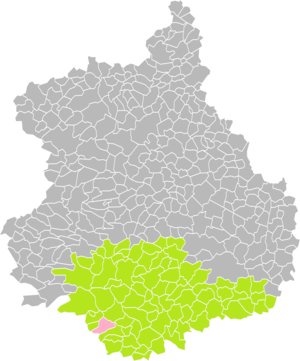
Localisation de la Commune de Langey dans l'arrondissement de Châteaudun (Eure-et-Loir)
Langey est une ancienne commune française située dans le département d'Eure-et-Loir, en région Centre-Val de Loire : le 1ᵉʳ janvier 2017, Langey est intégrée à la commune nouvelle d'Arrou, avec statut de commune déléguée.